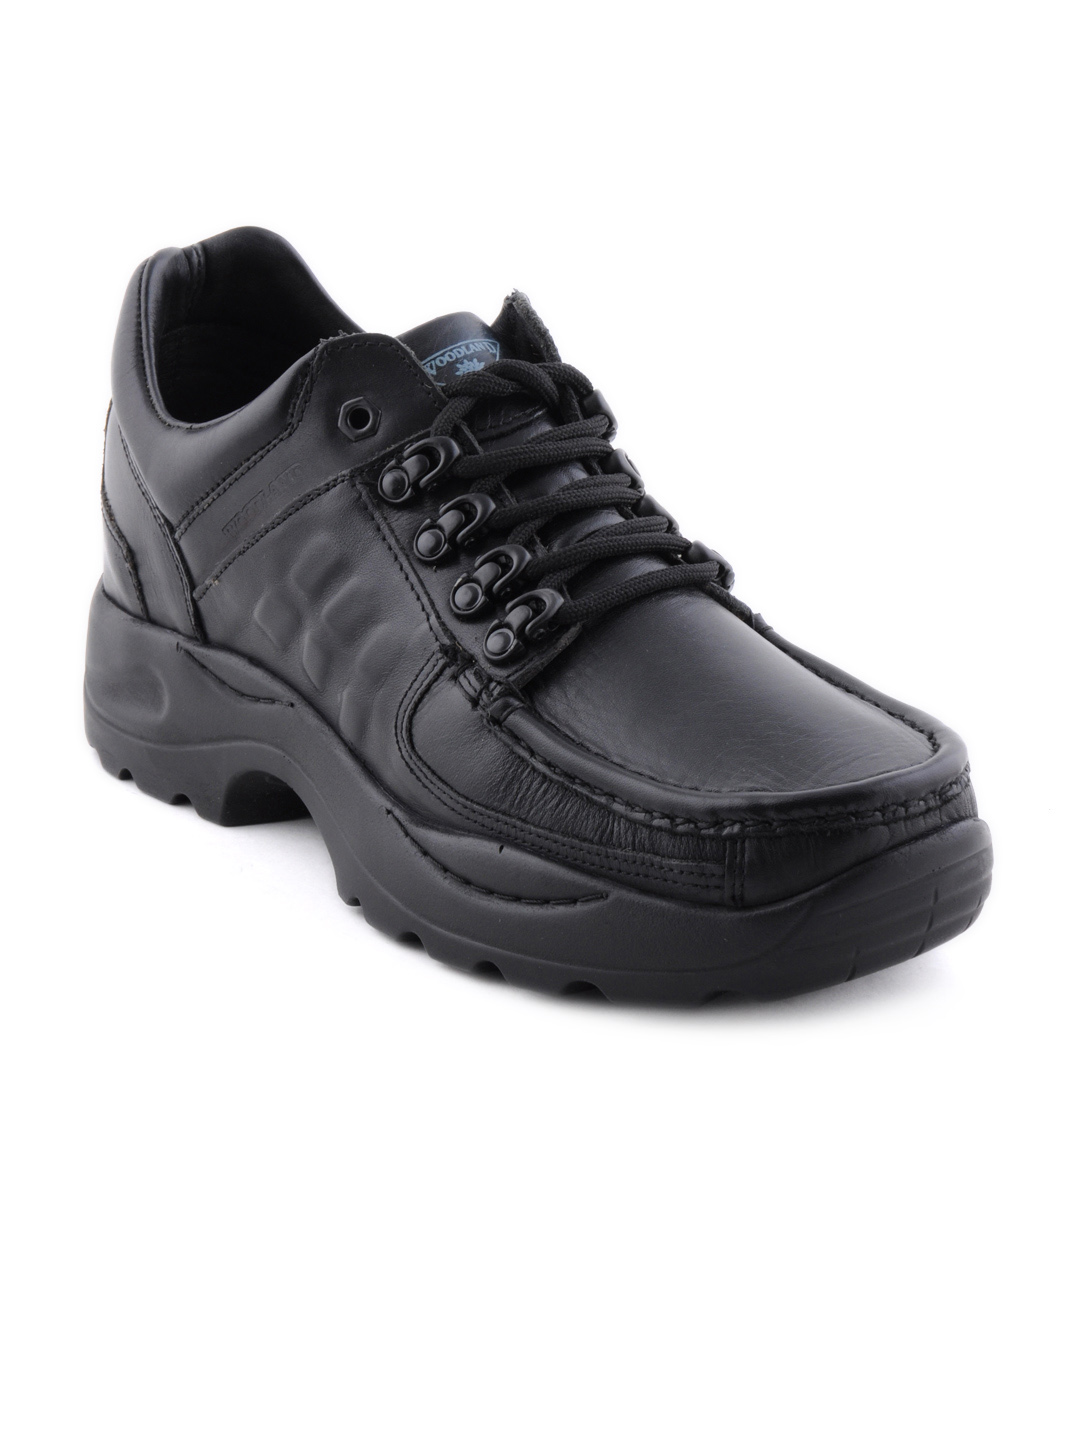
Woodland Men Black Casual Shoes
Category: Footwear / Shoes / Casual Shoes
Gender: Men
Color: Black
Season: Summer 2016
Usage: Casual